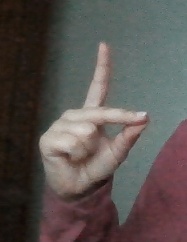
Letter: ta